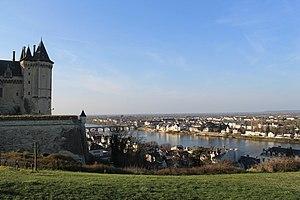
Saumur
Saumur est une commune française sous-préfecture du département de Maine-et-Loire, en région Pays de la Loire. Elle est la troisième commune du département en nombre d'habitants.